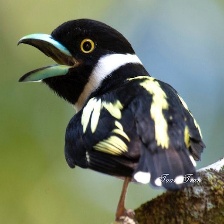
Species: BLACK AND YELLOW BROADBILL
Scientific name: EURYLAIMUS OCHROMALUS